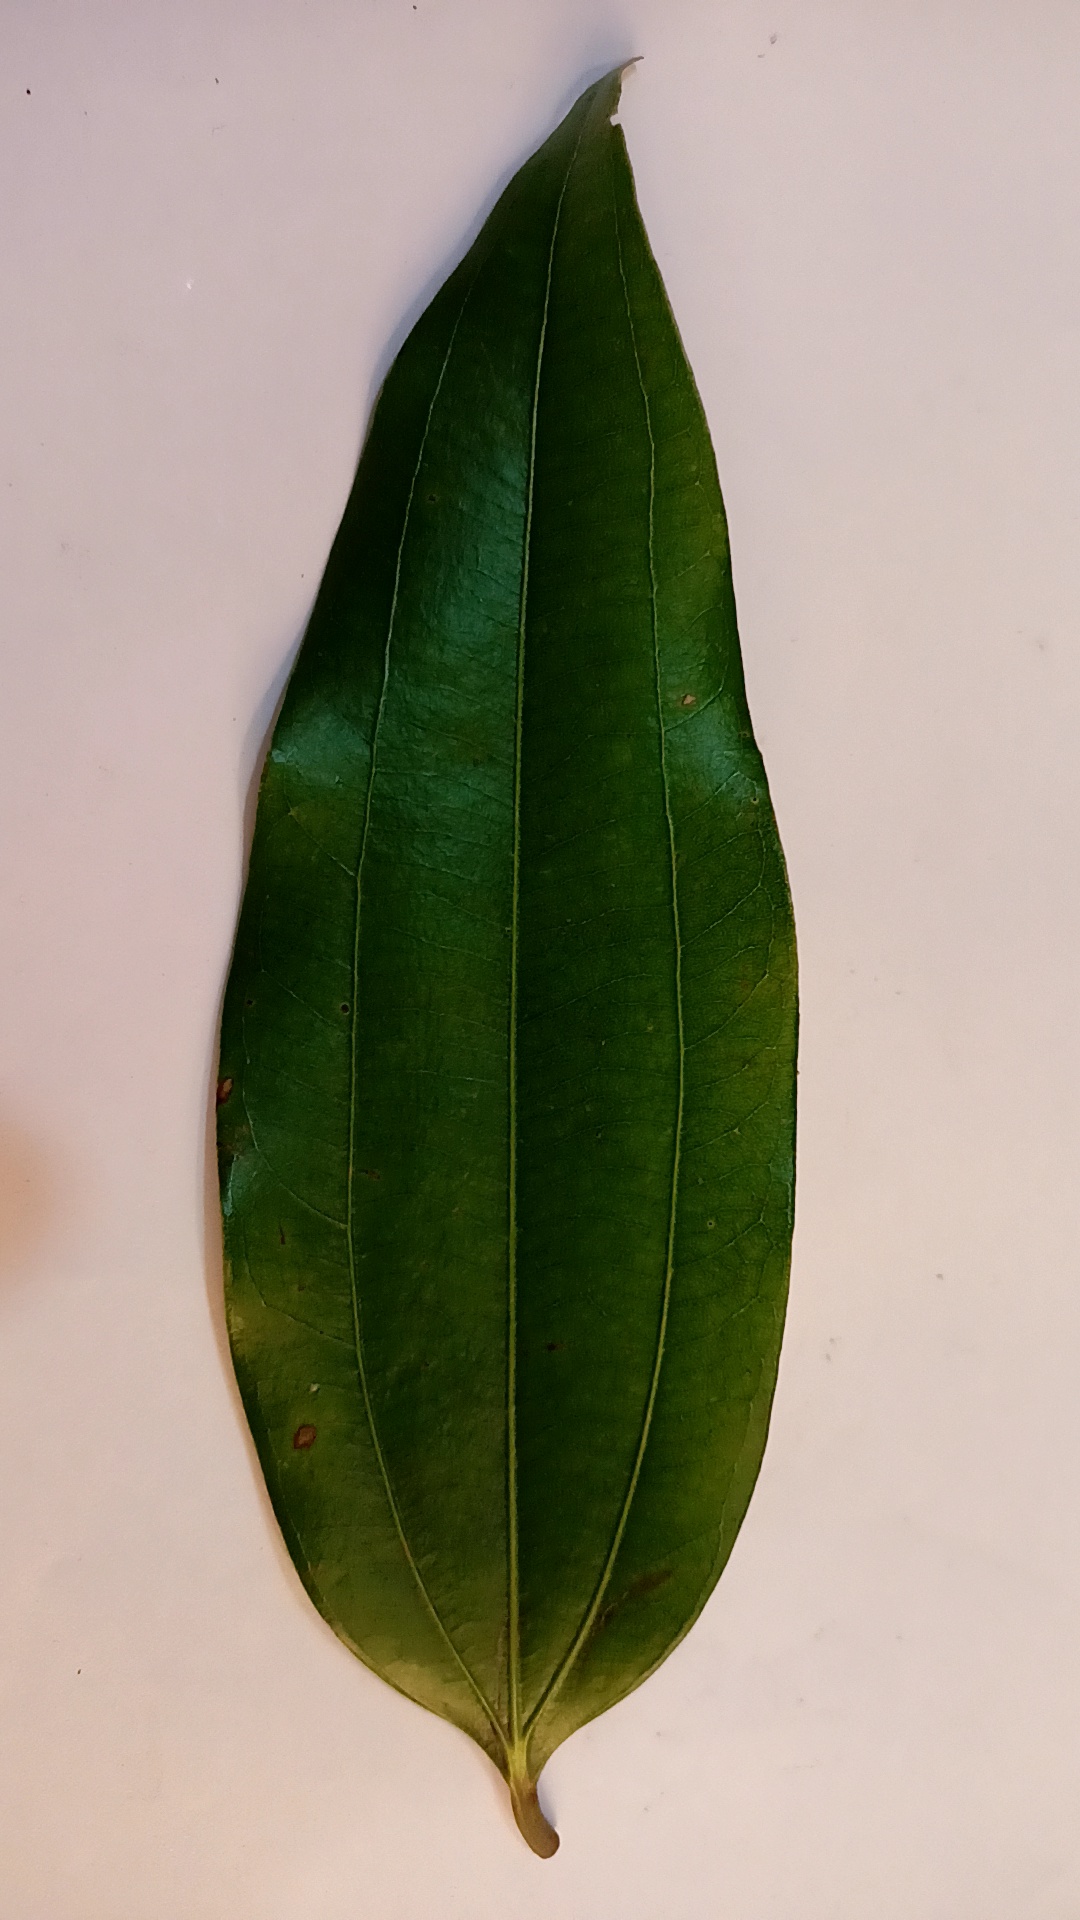
Label: Disease